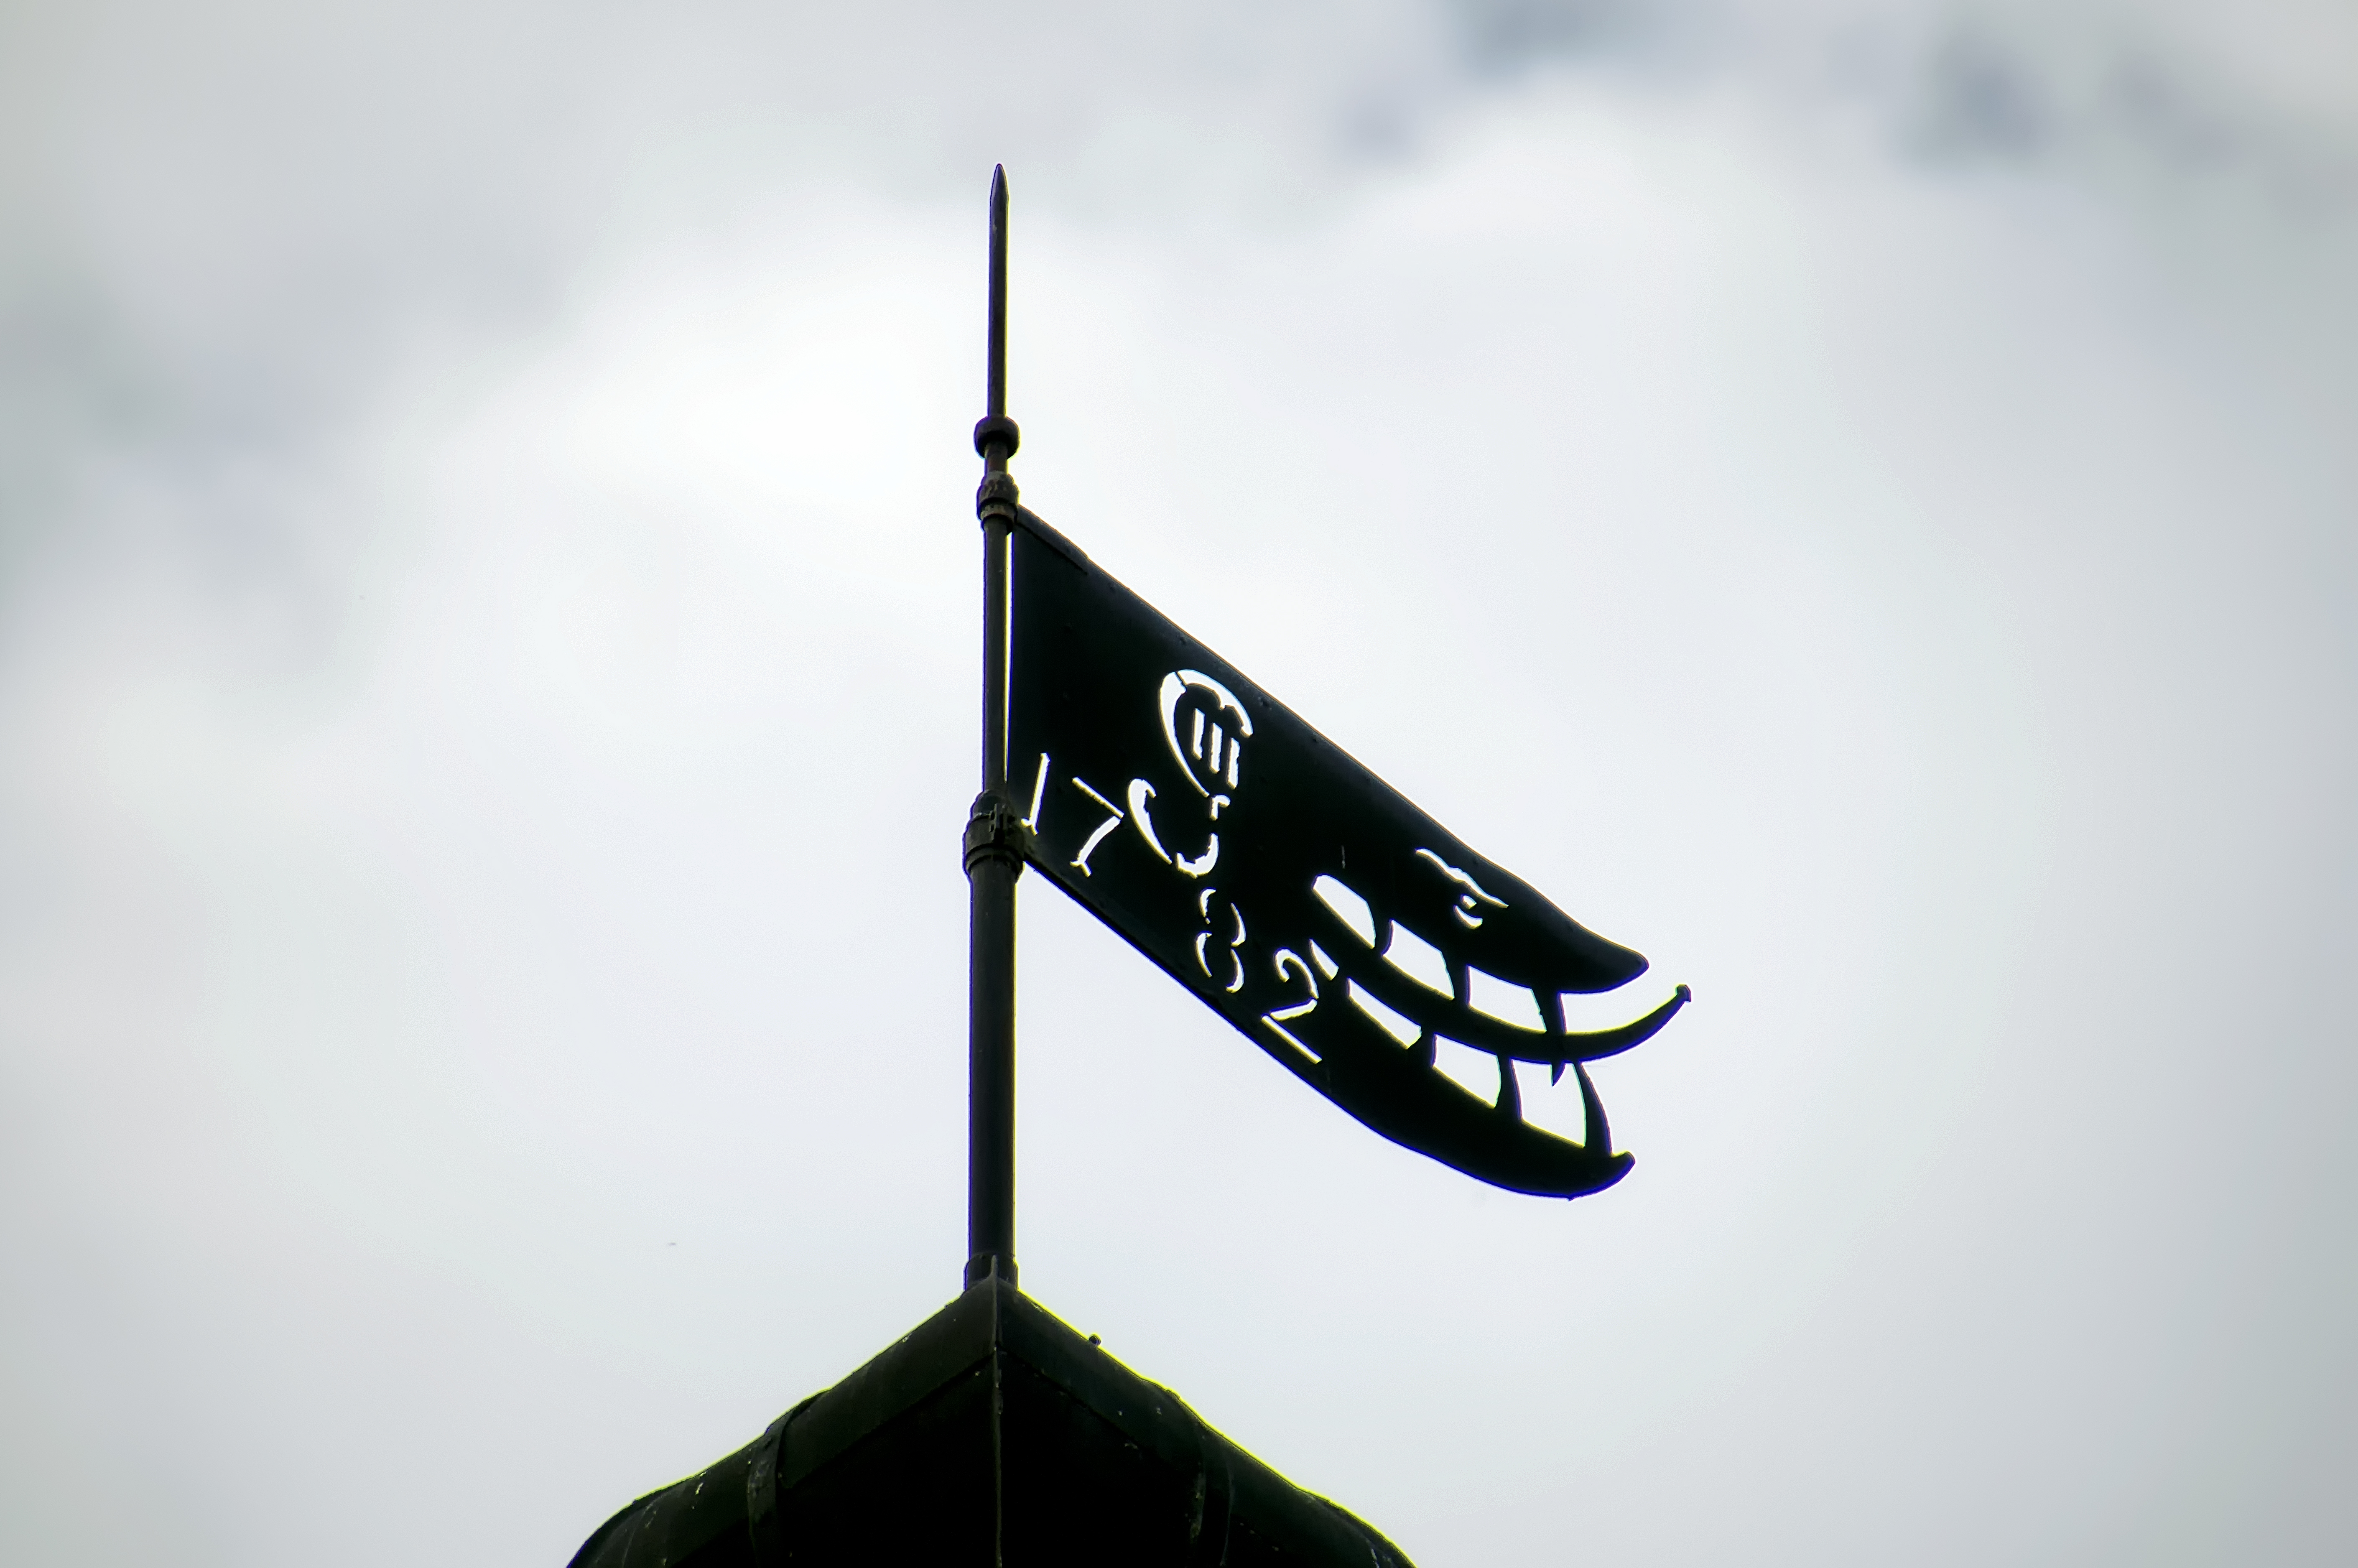
outdoor, cloudy, sign, line, green, pennant, castle, blue, street light, street sign, black, signage, lighting, finland, shape, h meenlinna, h me, 1782, atmosphere of earth